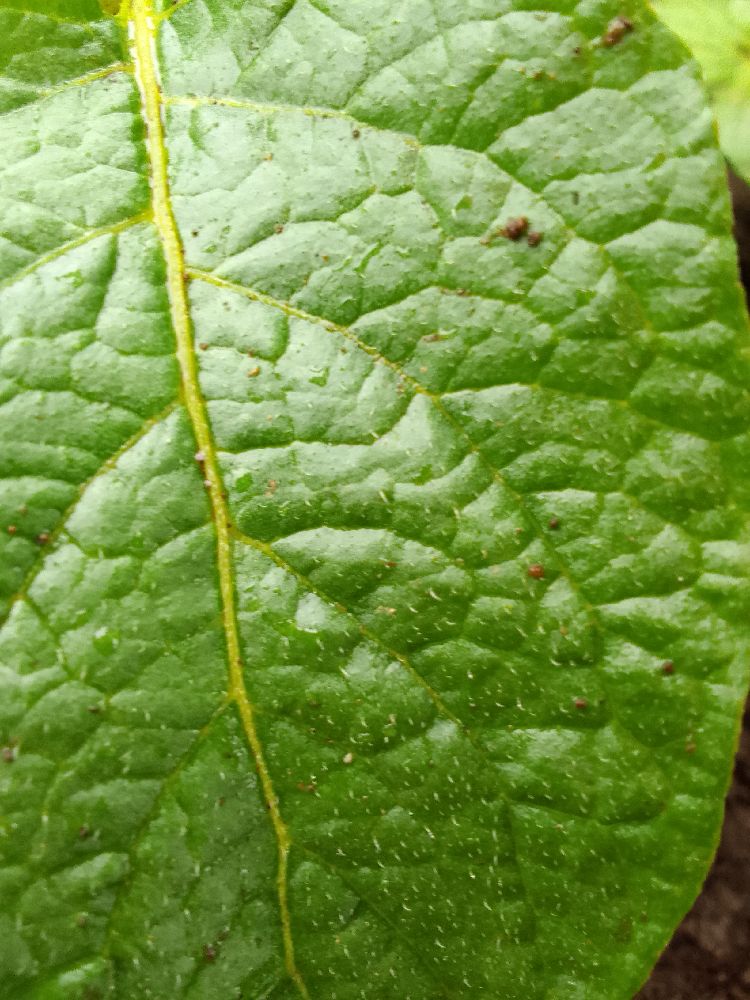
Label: Healthy